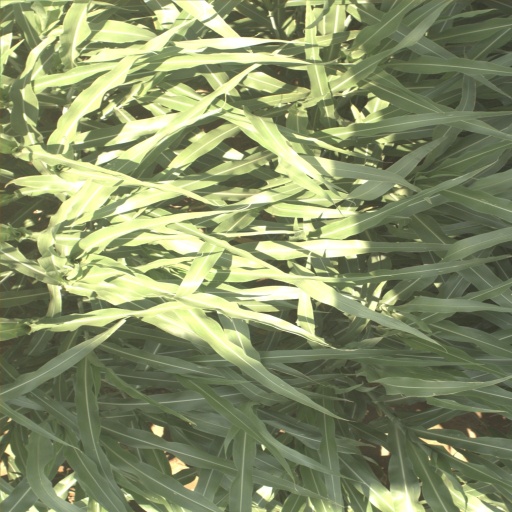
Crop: sorghum